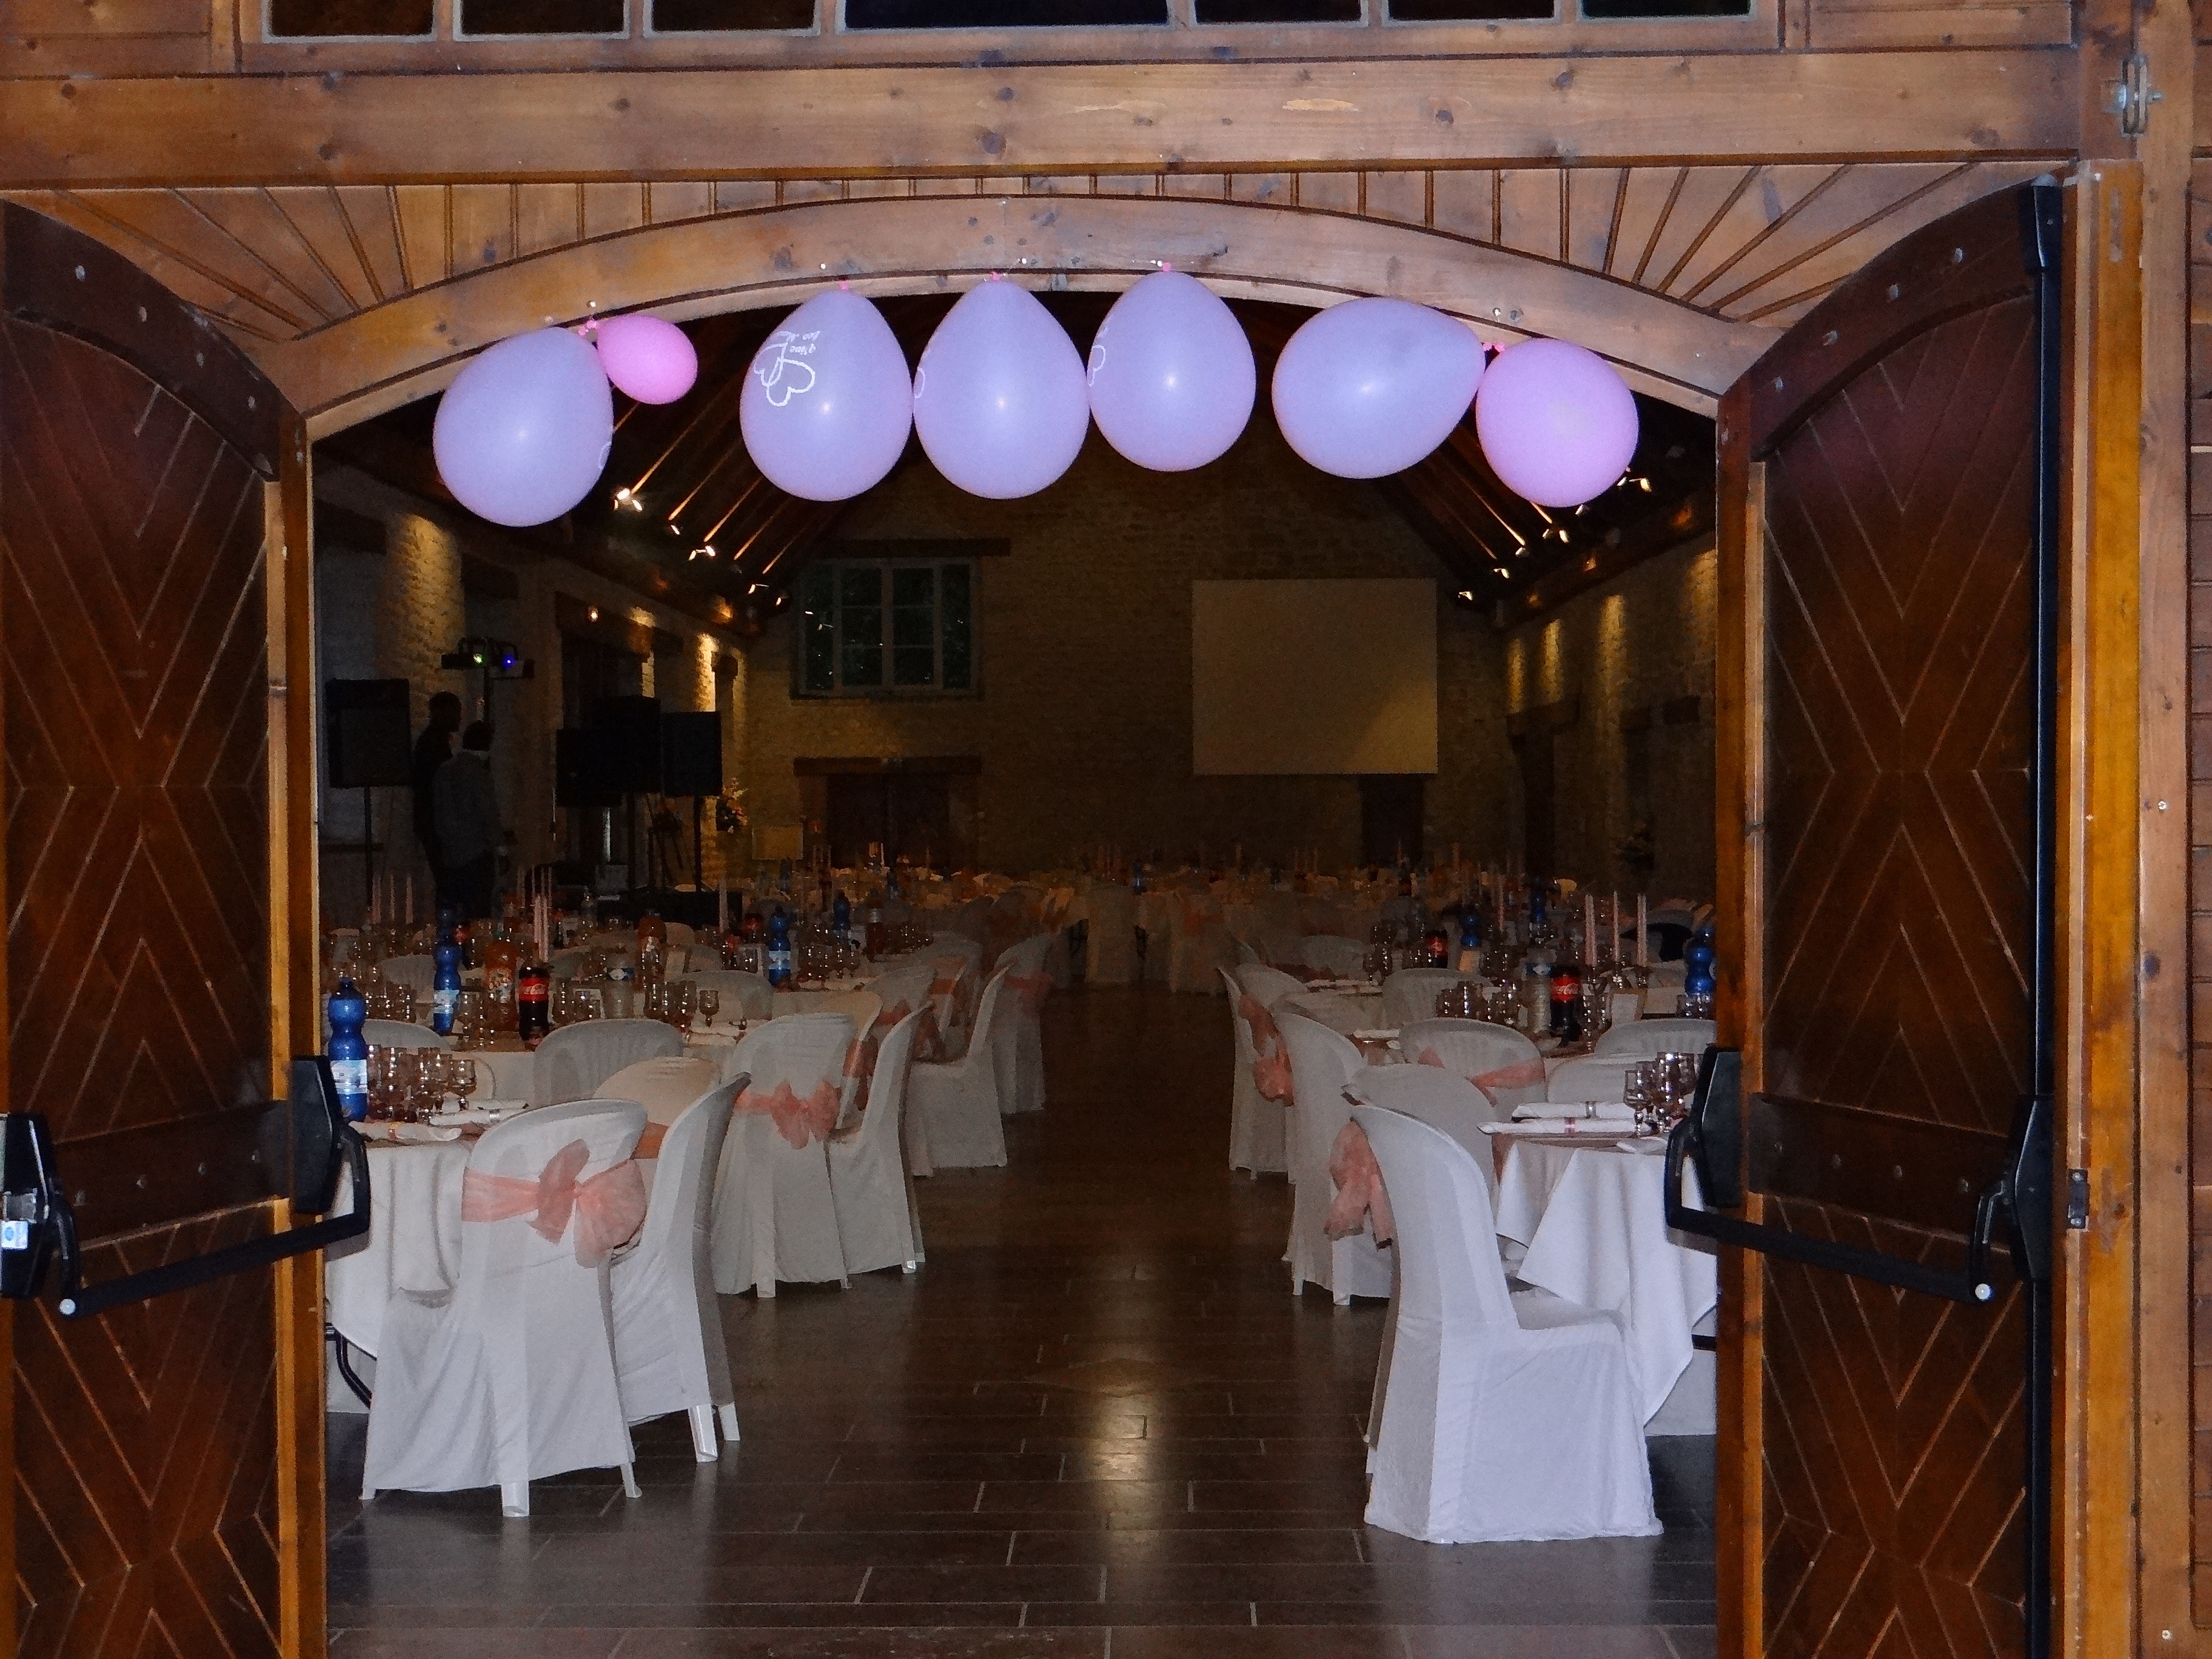
restaurant, meal, wedding, aisle, ceremony, ballroom, banquet, wedding reception, function hall, salle des f tes